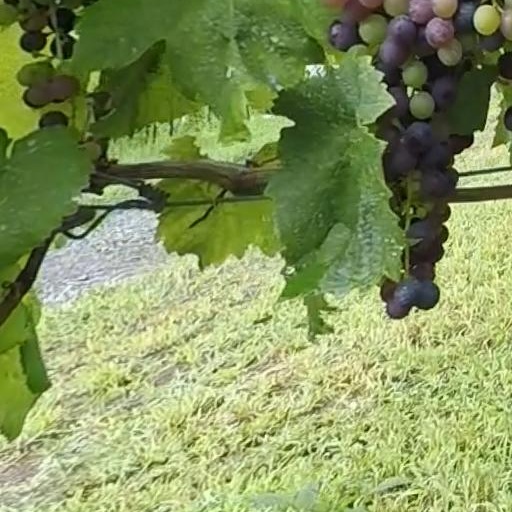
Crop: grape